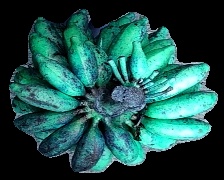
Variety: rasbale
Grade: grade3